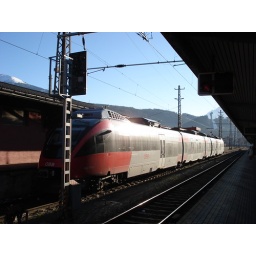
behold, a train glistening in the mountain sunlight